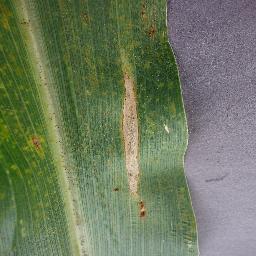
Label: Corn_(Maize)___Northern_Leaf_Blight